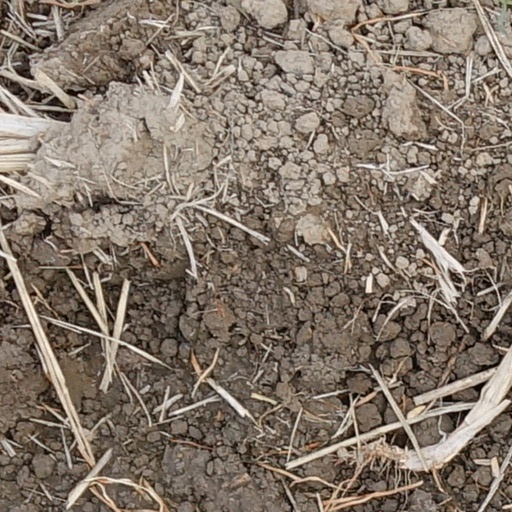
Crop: wheat